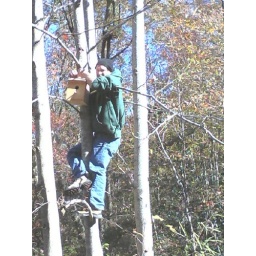
Mr. Larry putting up a bird house around camp site at Camp Charles 2010